Georg Heinrich Crola

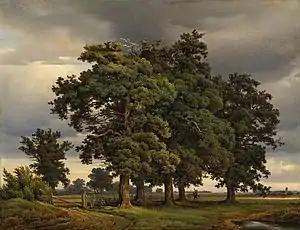
"Oaks", 1833

Georg Heinrich Crola (6 June 1804, Dresden - 6 May 1879, Ilsenburg am Harz) was a German landscape painter in the mid-19th century. He specialized in the representation of the German forest.